History of the United States Marine Corps

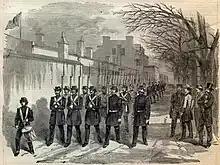
1861 illustration of U.S. Marines at the Marine barracks in Washington, D.C.

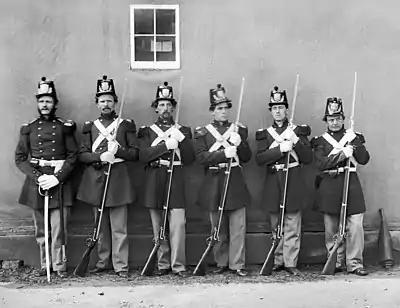
black & white photograph of six Marines standing in line, five with Civil War-era rifles and one with an NCO sword.

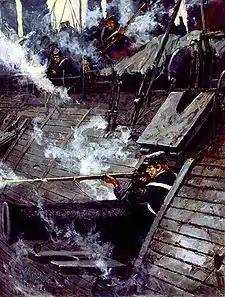
Cpl John F. Mackie became the first Marine Medal of Honor recipient at the Battle of Drewry's Bluff in 1862.

Despite their stellar service in foreign engagements, the Marine Corps played only a minor role during the Civil War (1861–1865); their most important task was blockade duty and other ship-board battles, but were mobilized for a handful of operations as the war progressed.